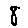
Label: 8